Tamoil

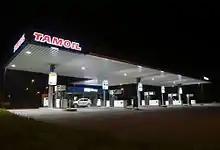
Service station in the Netherlands

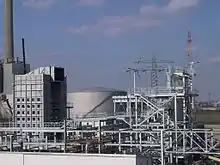
Holborn refinery, Germany

Tamoil is the trading name of the Oilinvest Group, a fuel energy provider within the European downstream oil and gas sector. The Oilinvest Group refines crude oil and markets refined oil products primarily under the Tamoil and the HEM brands in Europe. The Oilinvest Group is involved in supplying, trading, refining and selling petroleum products in Italy, Germany, Switzerland, Spain and the Netherlands and carries out its trading activities from Cyprus.